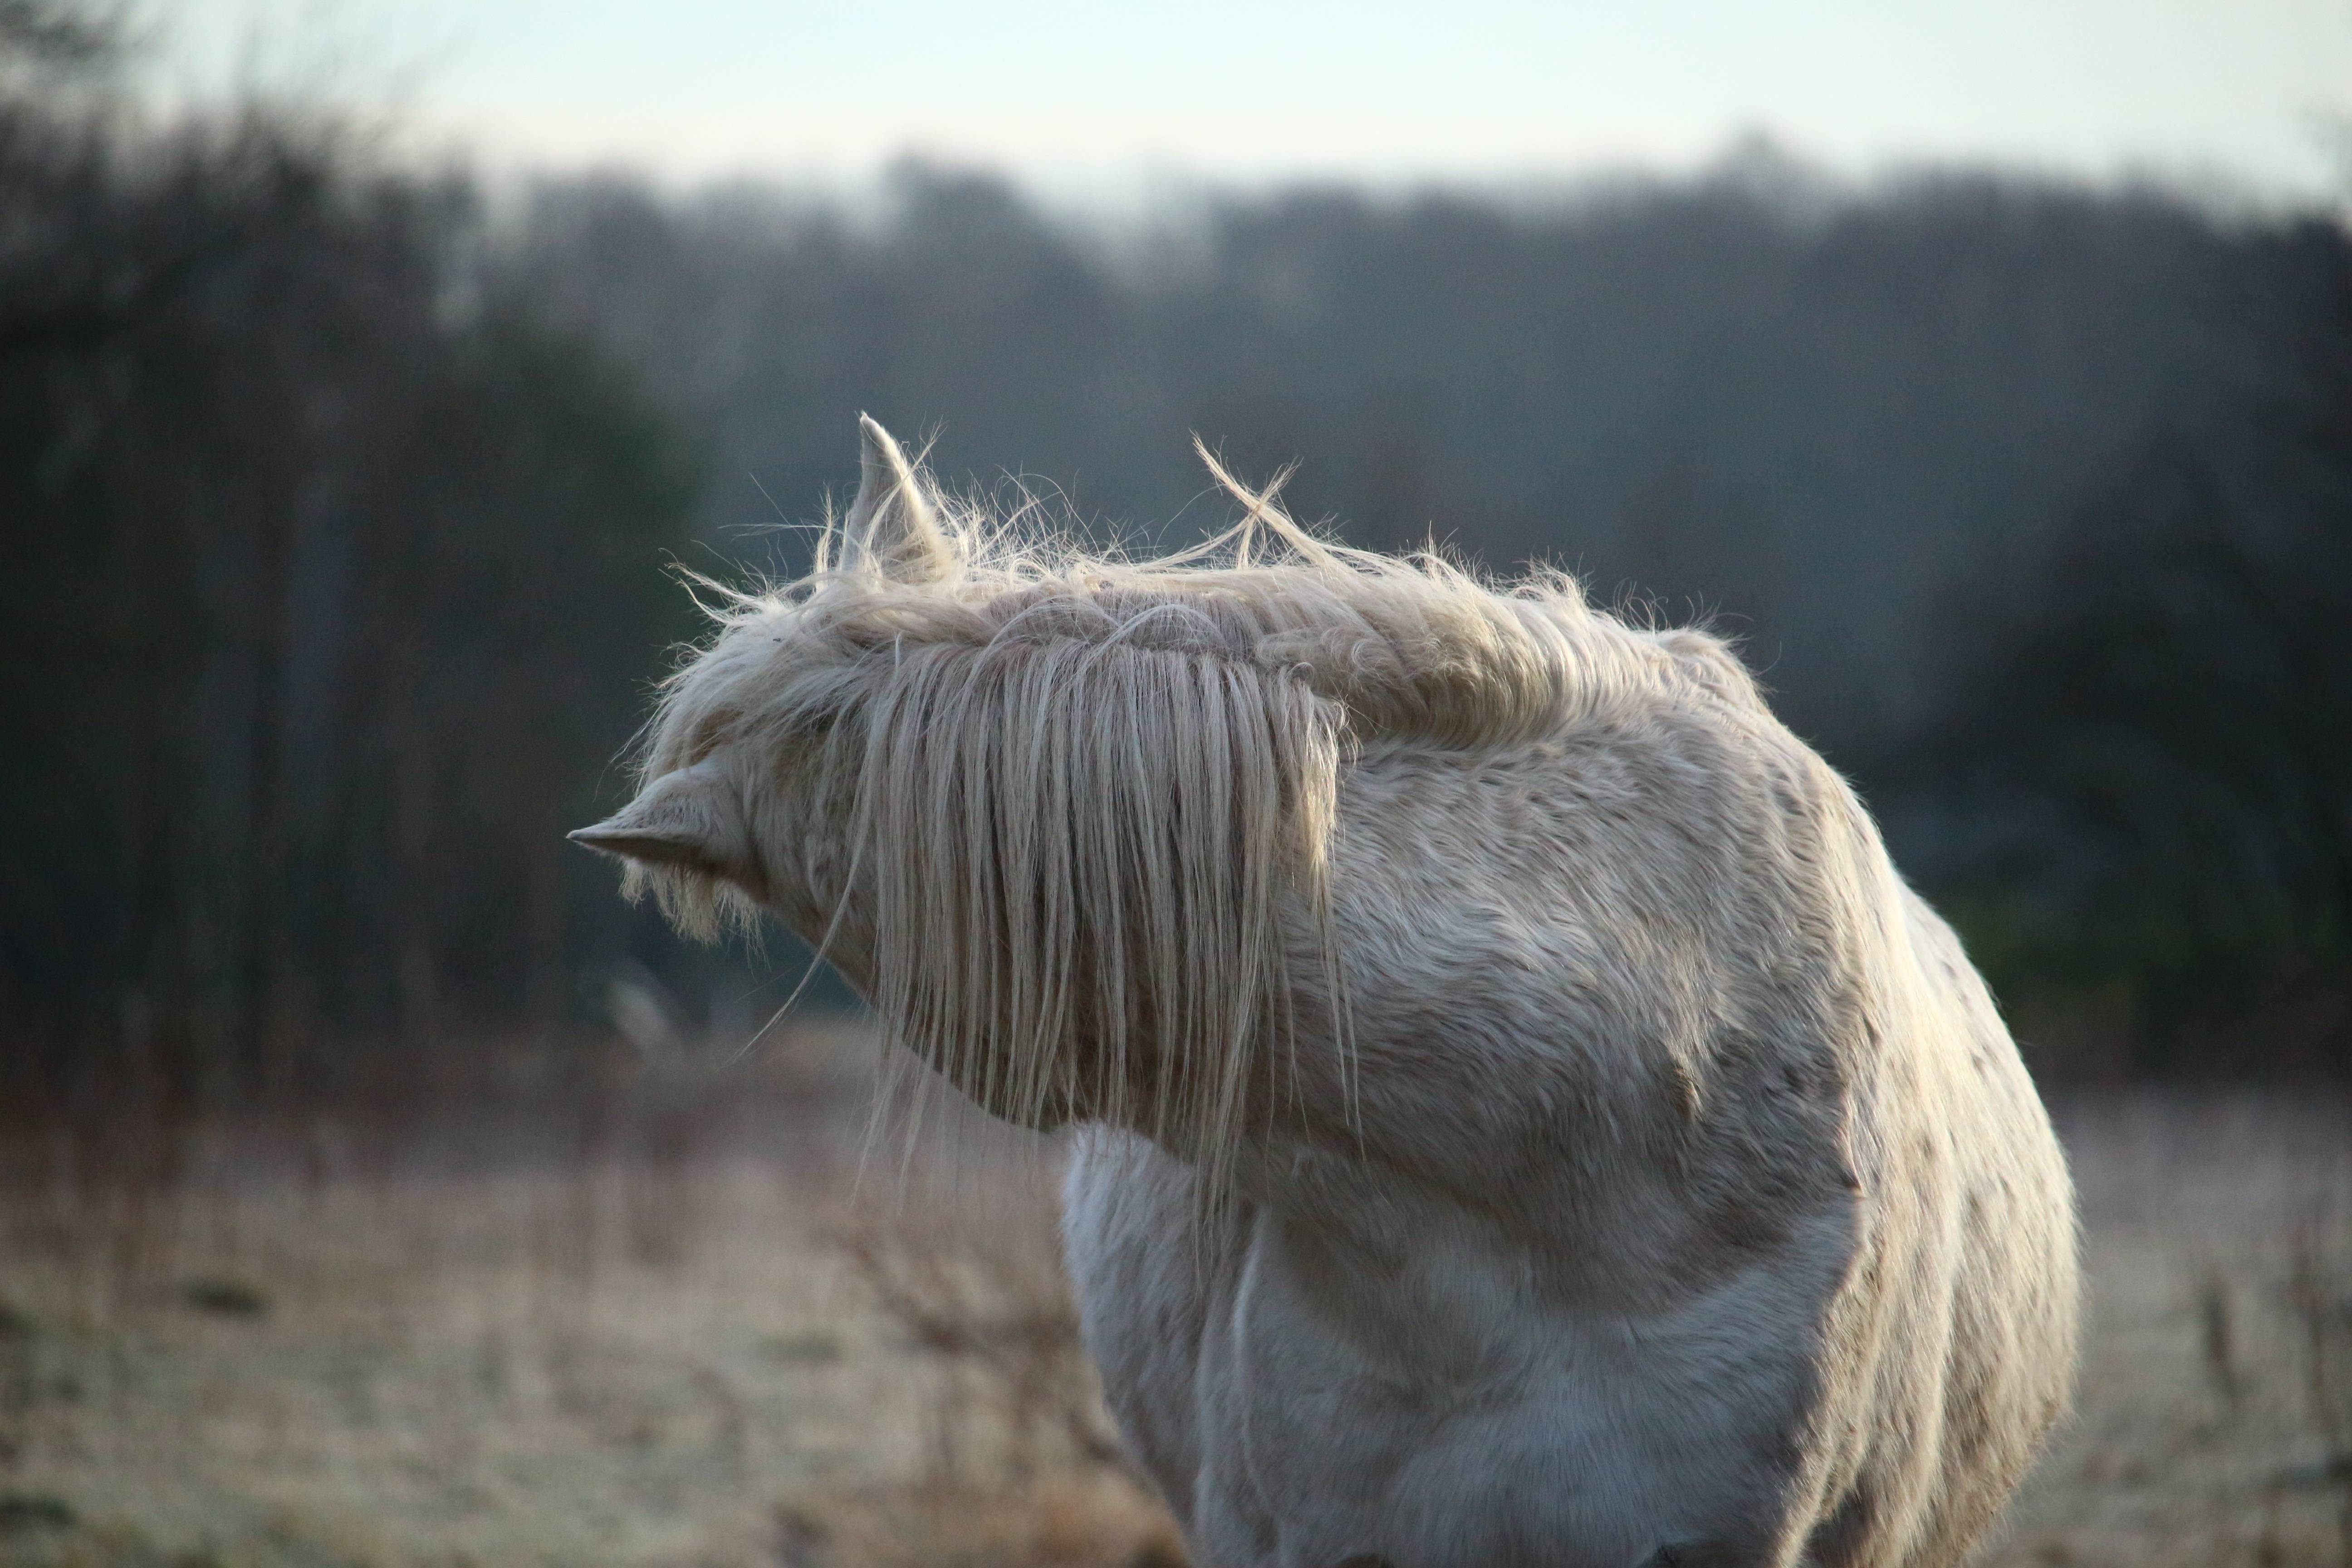
grass, snow, winter, frost, wildlife, horn, pasture, horse, mammal, stallion, mane, fauna, goats, vertebrate, mold, thoroughbred arabian, white horse, horse like mammal